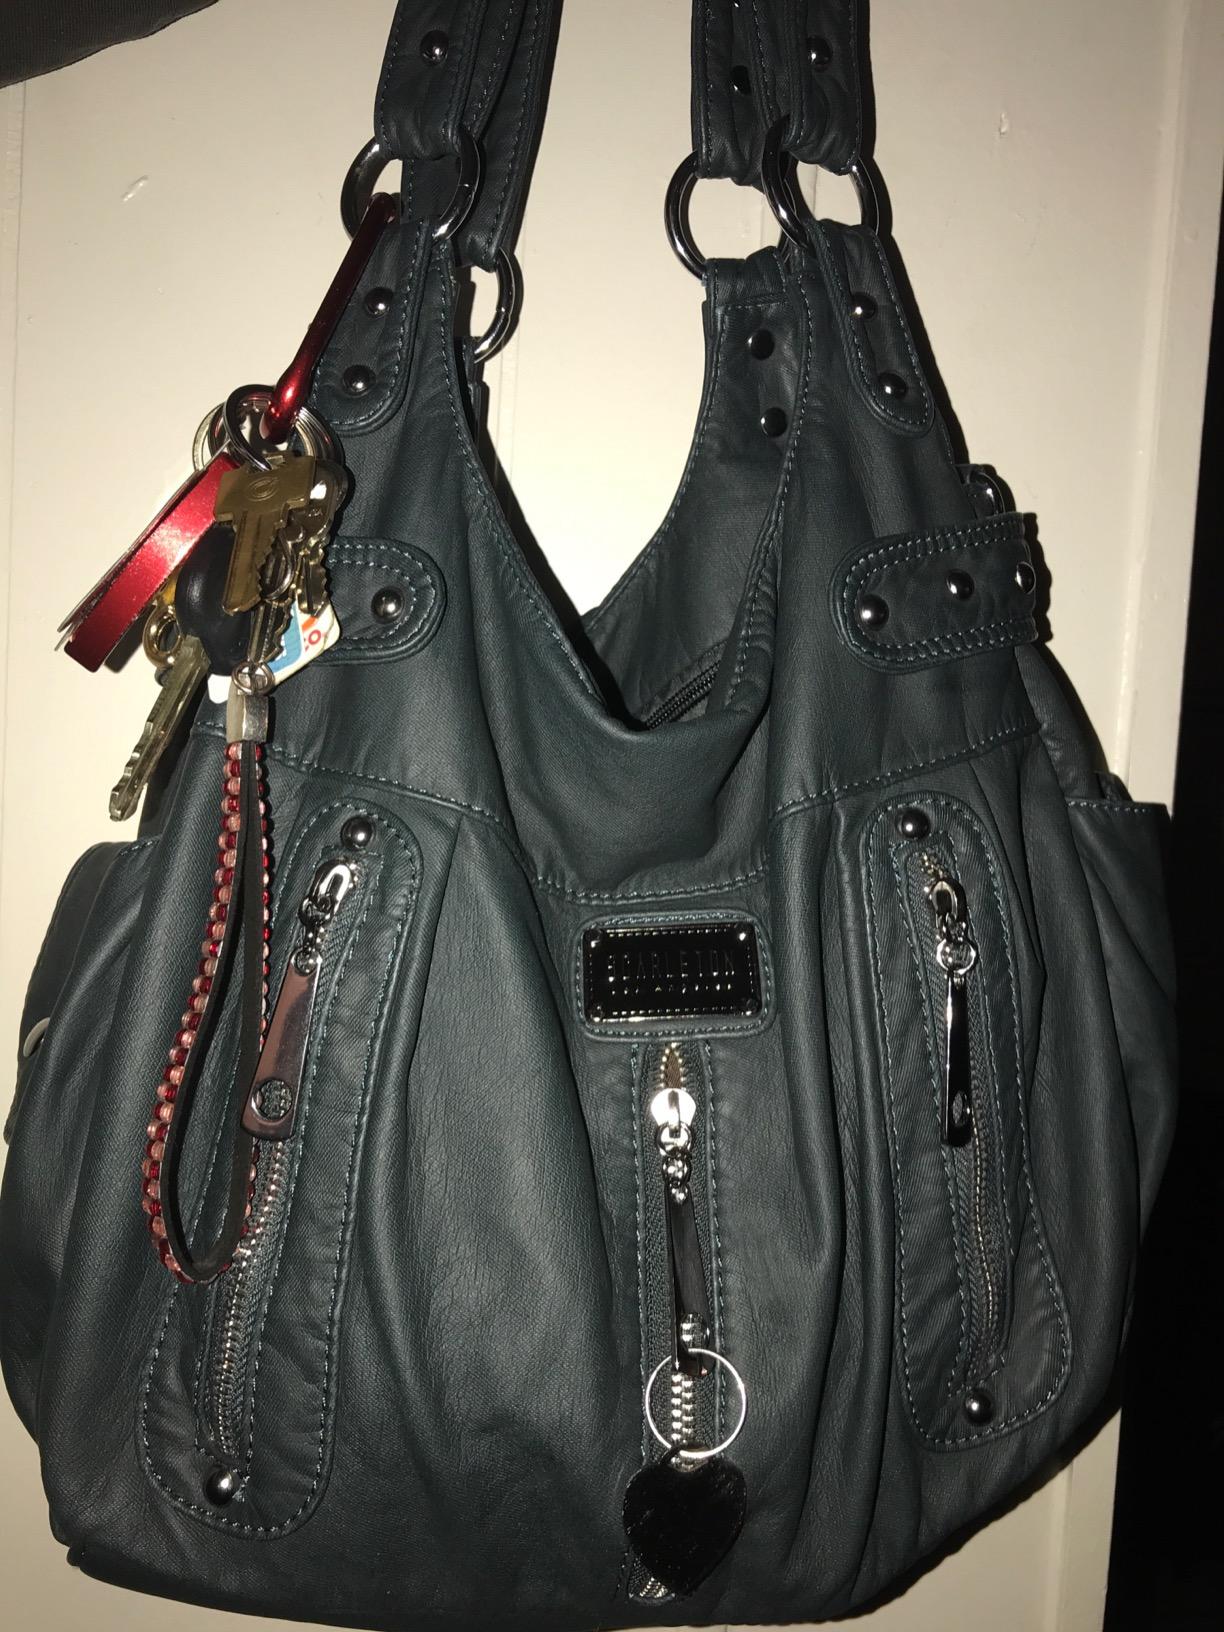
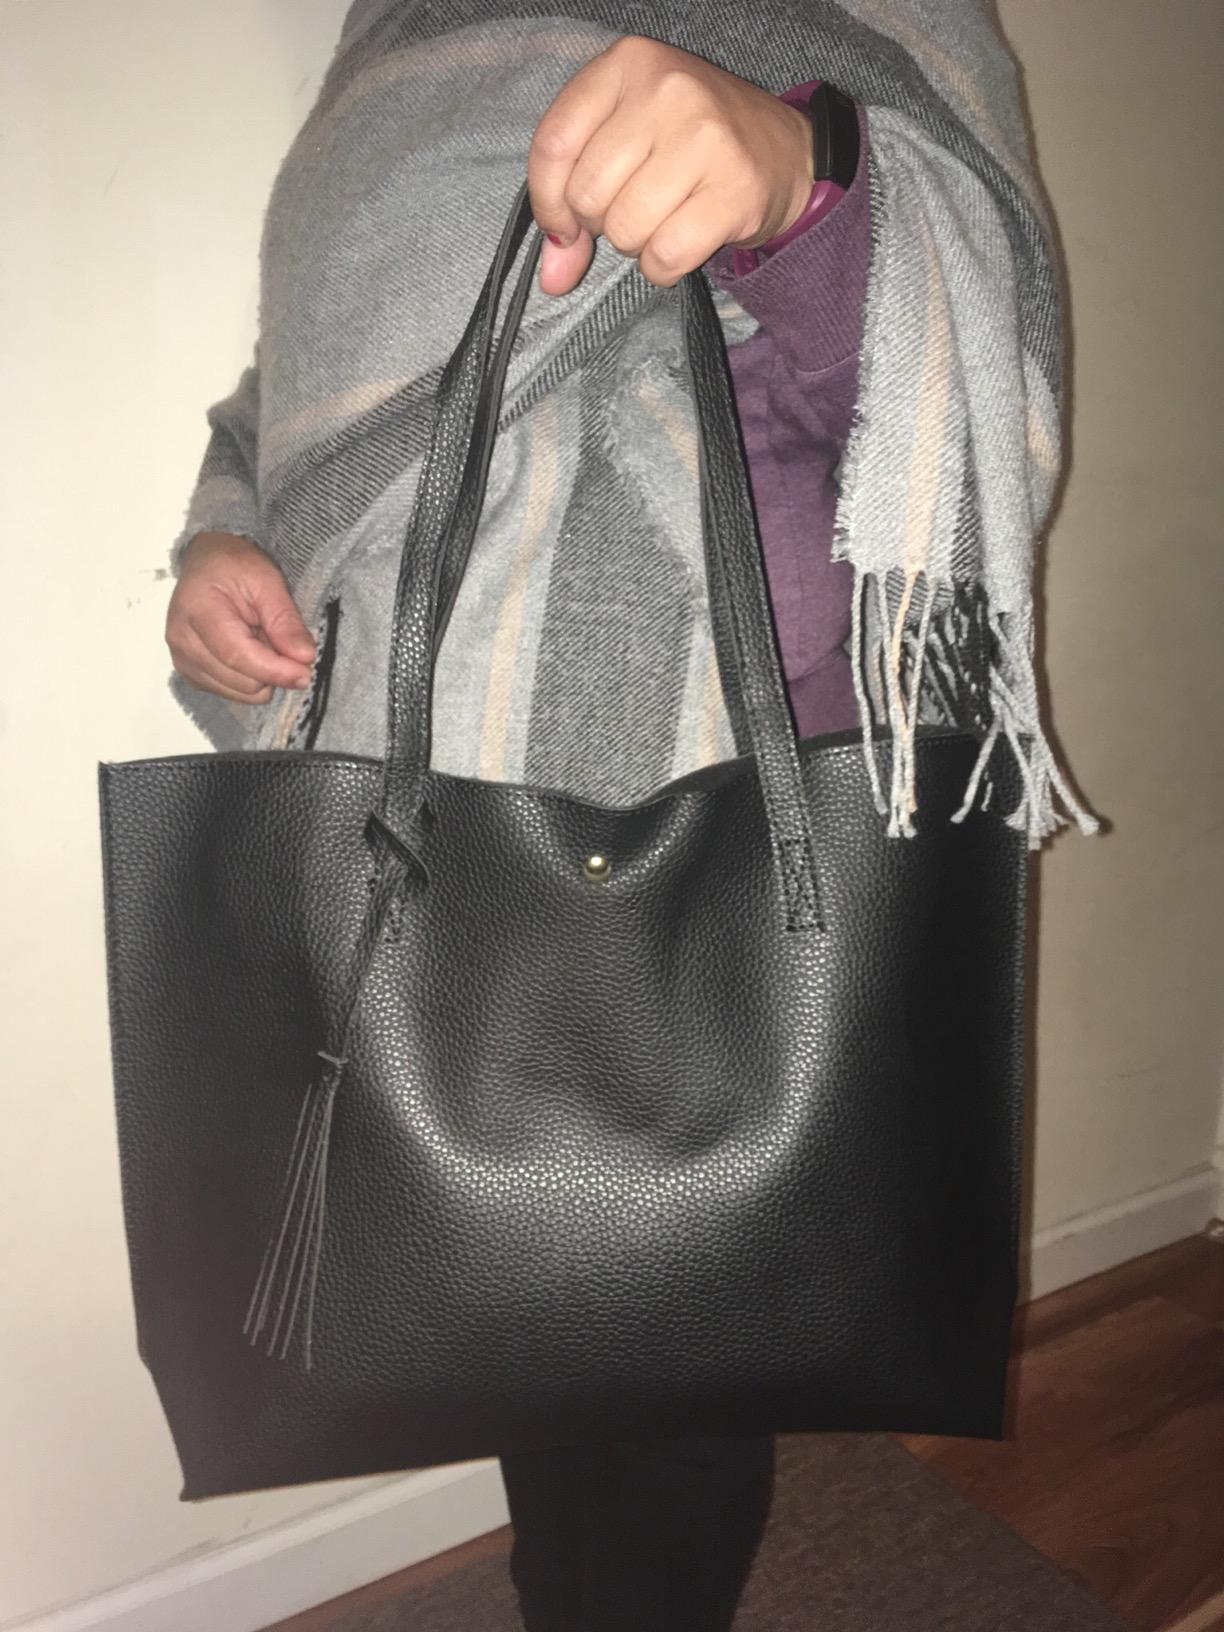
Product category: accessories_handbag
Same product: no